Looking Glass Falls

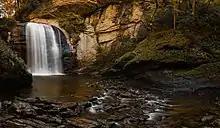
Looking Glass Falls in Autumn

According to local Emergency Services personnel, there have been many injuries and deaths at the falls, mainly due to individuals who rock climb near the edge of the falls and accidentally fall in the plunge pool, or persons who jump in the plunge pool. In 1990, South African kayaker Corran Addison kayaked over the falls successfully, but injured his back in the process. Persons who visit Looking Glass Falls should take care to respect both basic safety rules and the fragile environment that exist at the falls.